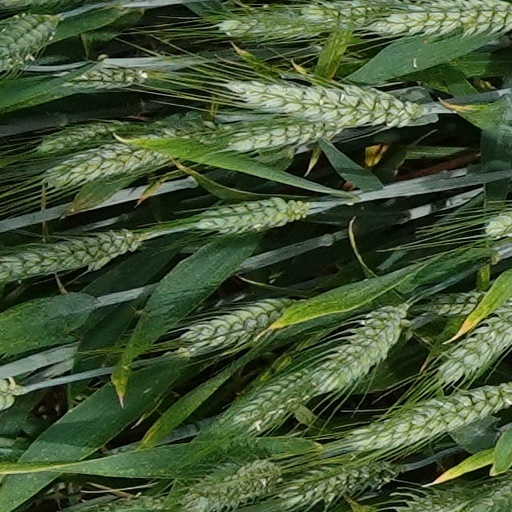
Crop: wheat